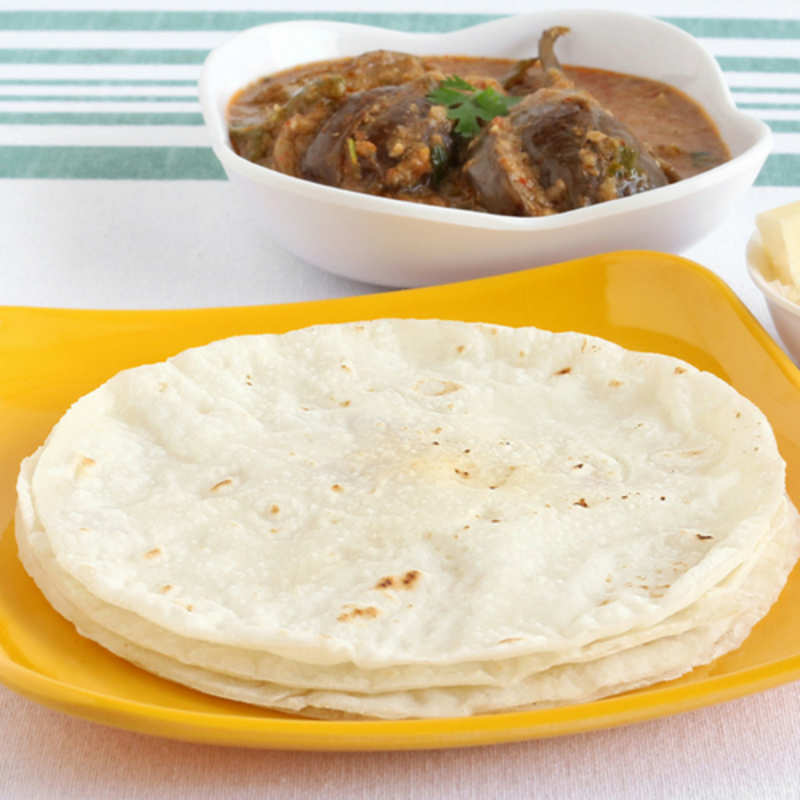
Dish: chapati